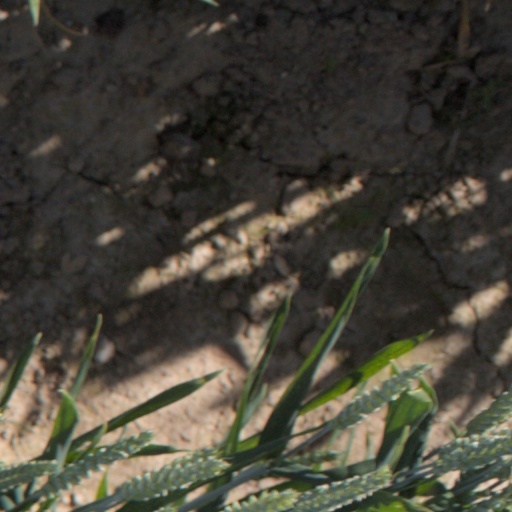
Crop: wheat